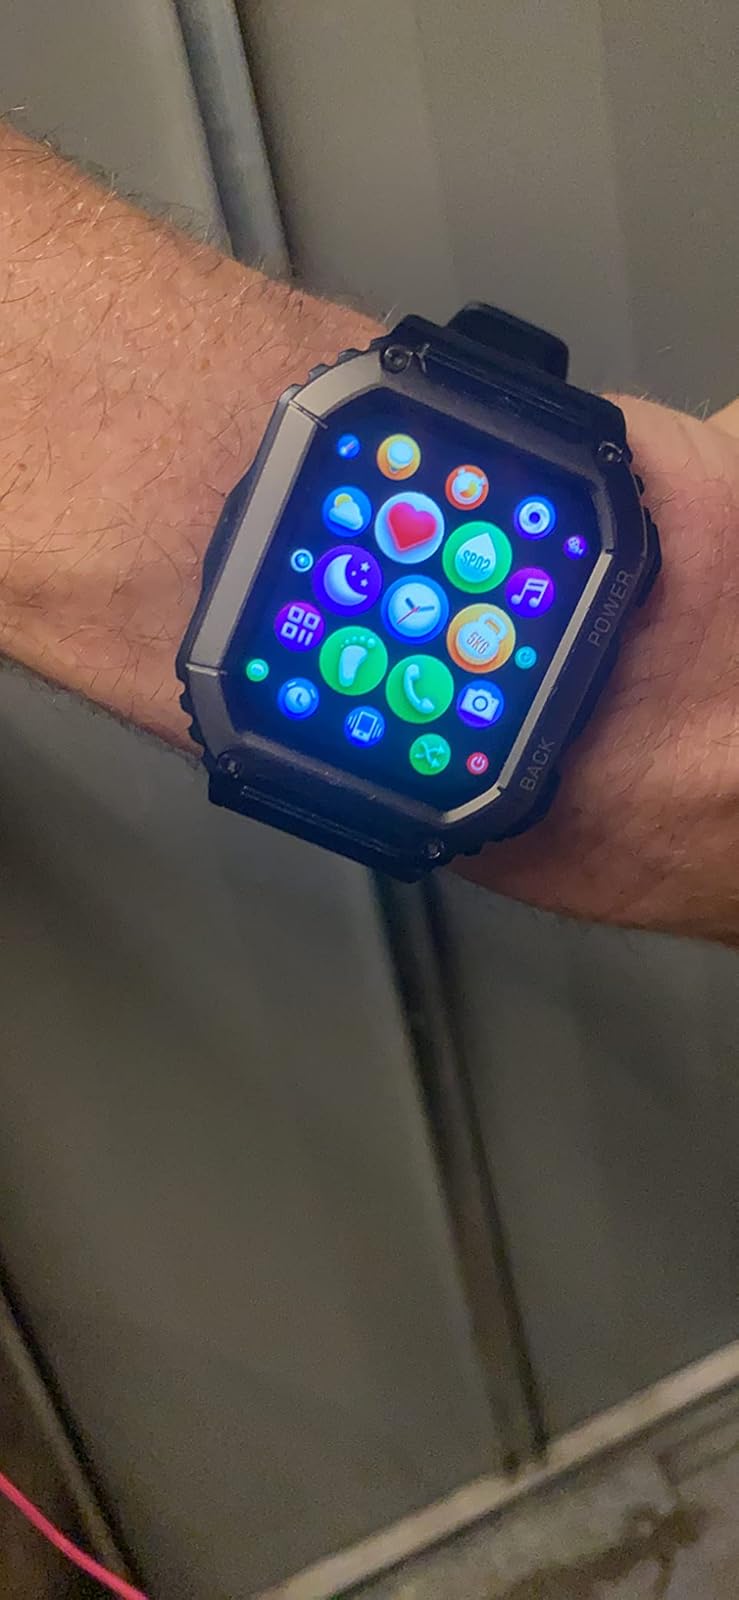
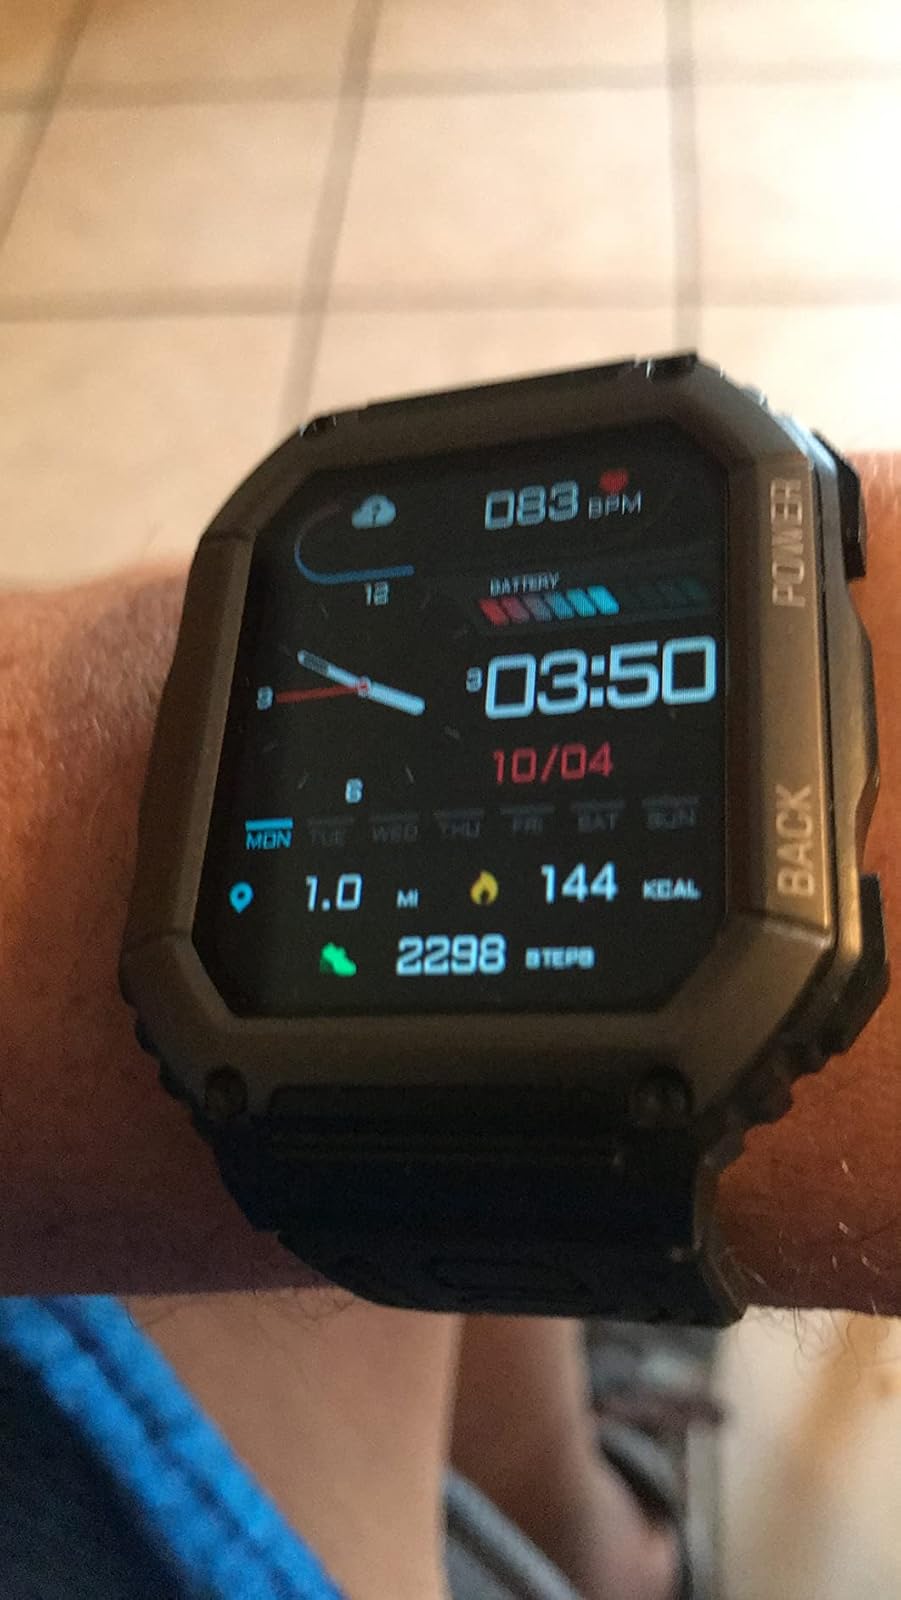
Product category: smartwatch
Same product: yes